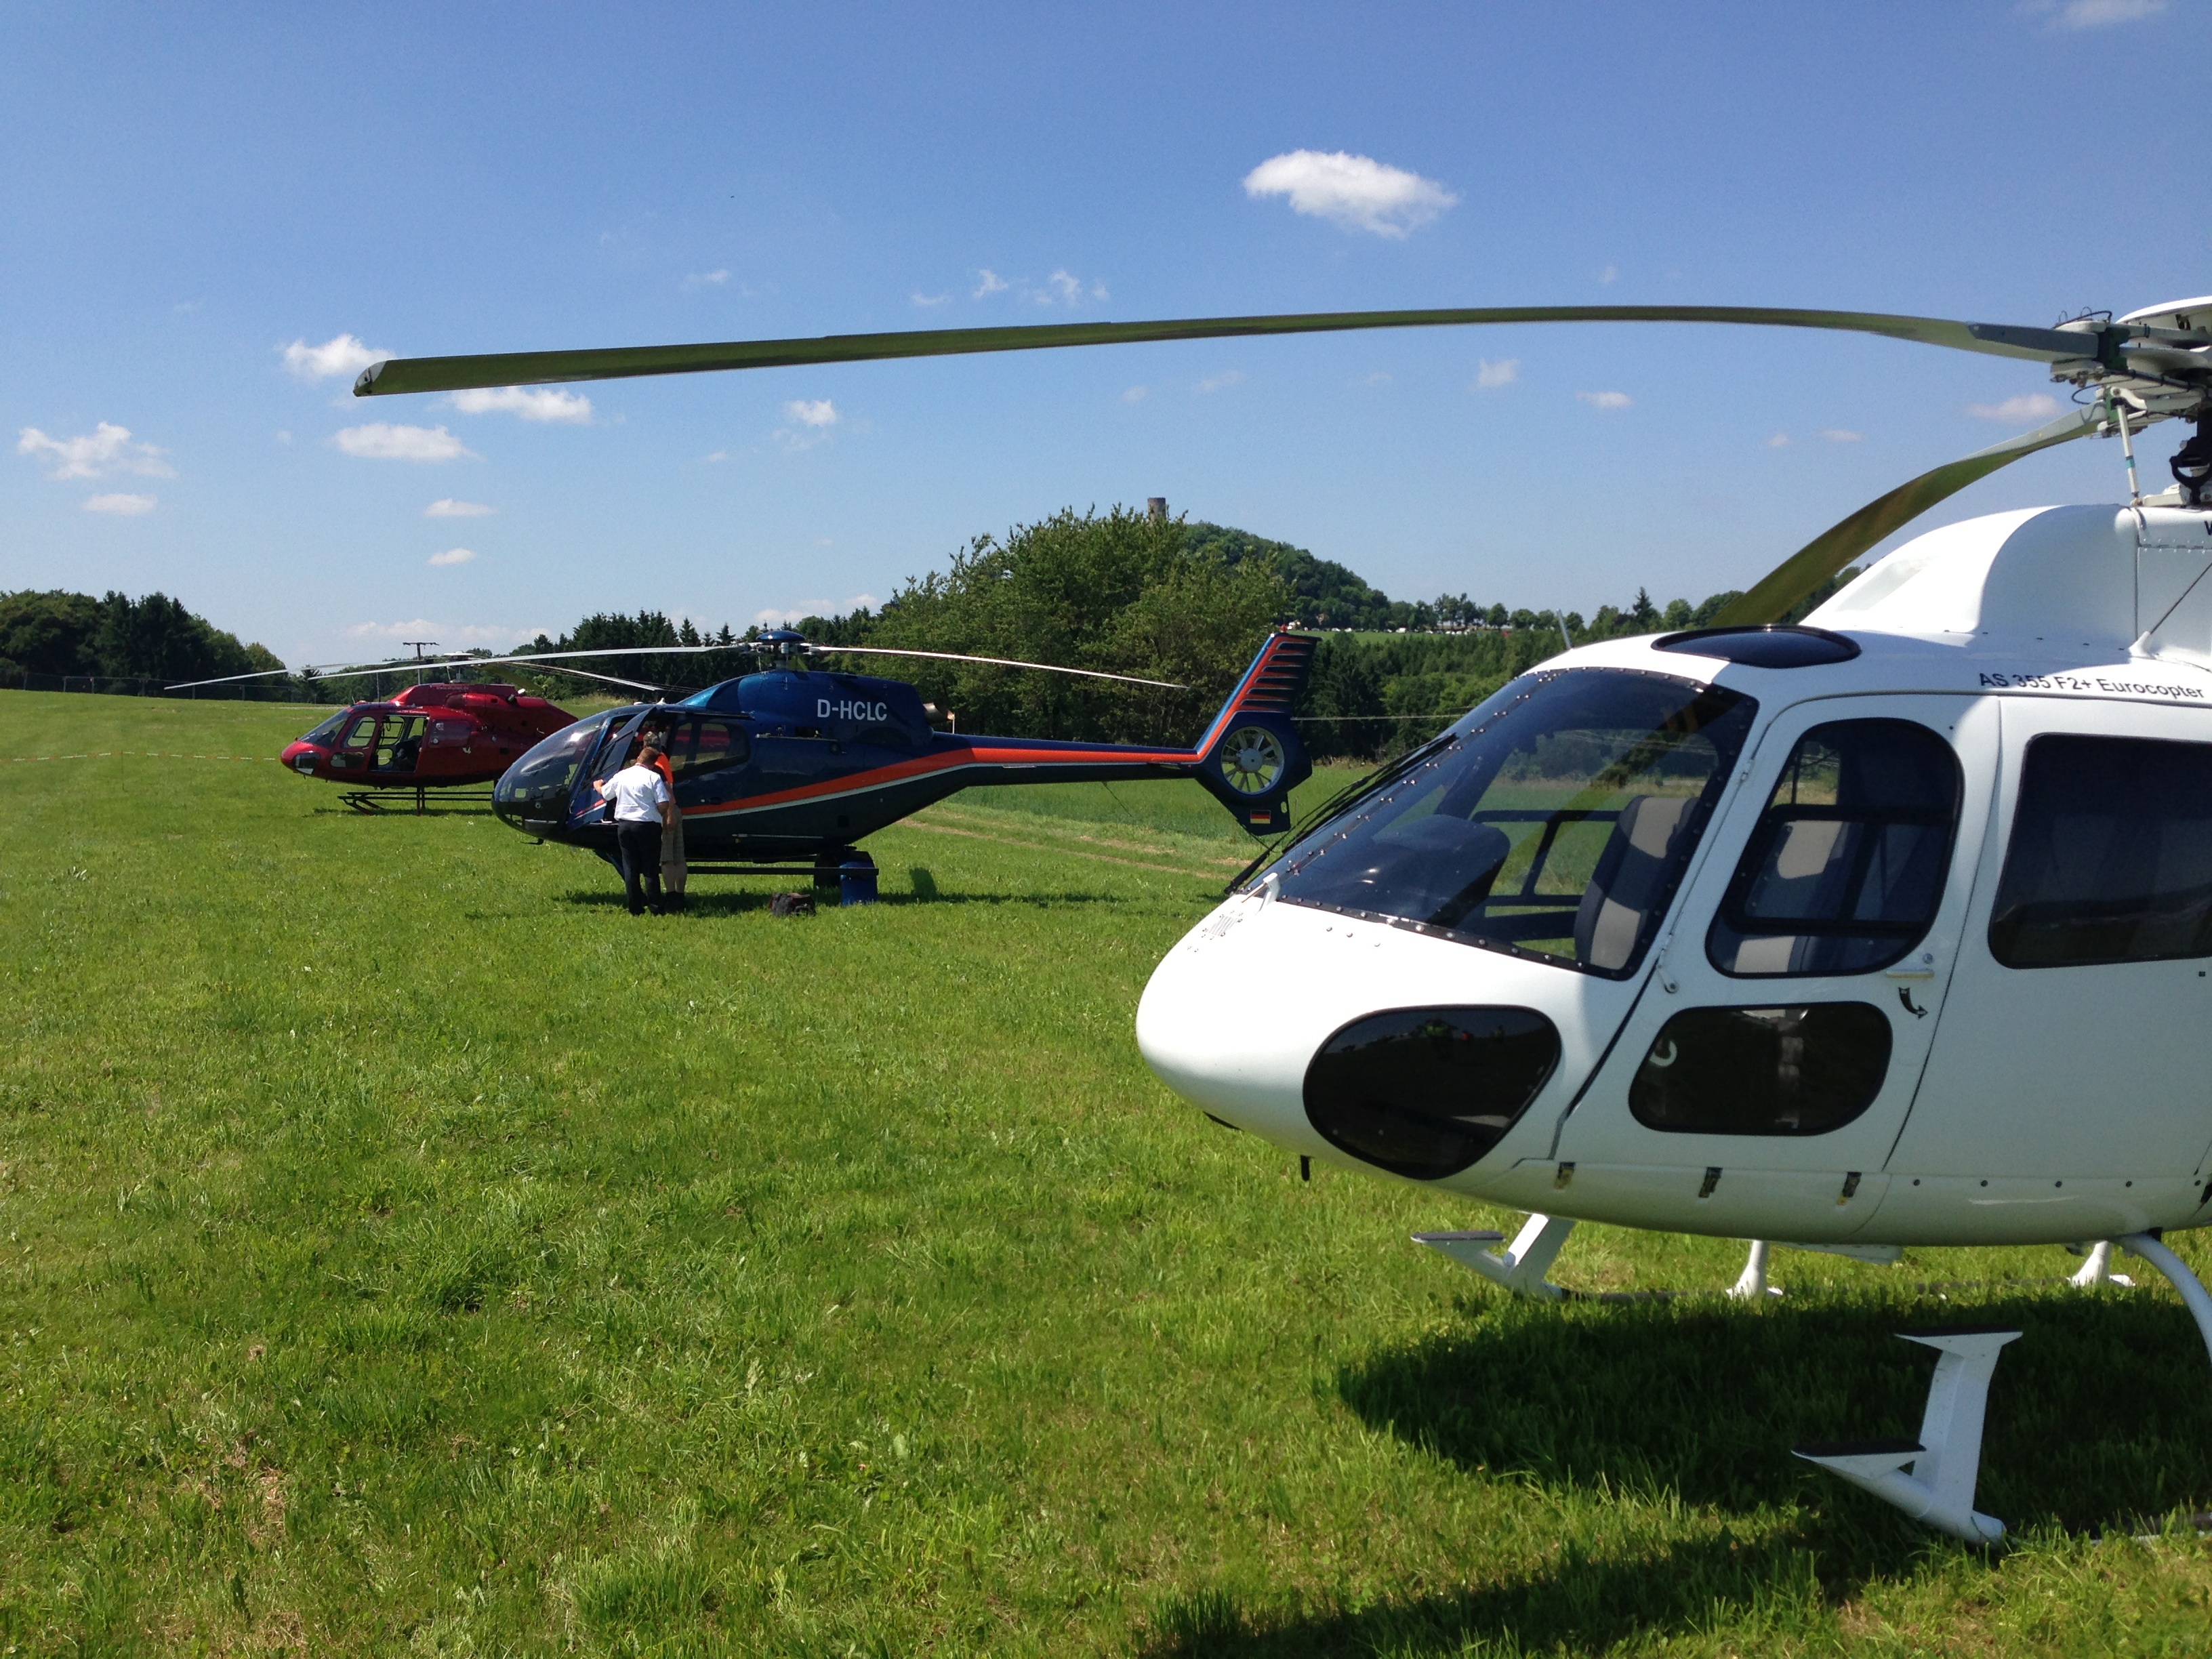
sky, air, wind, fly, airport, aircraft, vehicle, aviation, flight, helicopter, use, rotor, instruments, rotorcraft, buoyancy, wind sock, atmosphere of earth, helicopter rotor, military helicopter